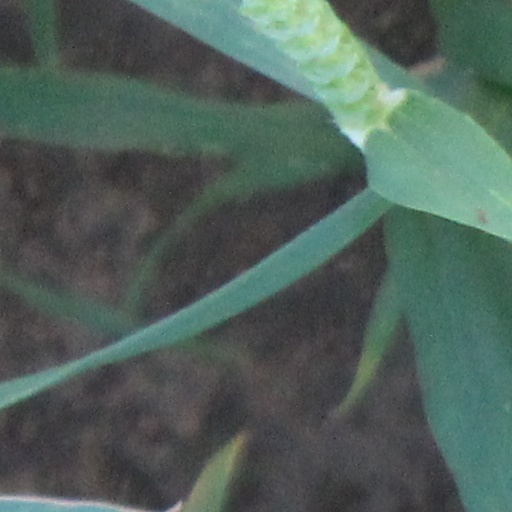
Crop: wheat